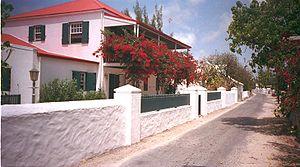
Cockburn Town est la capitale du territoire britannique d'outre-mer des Îles Turques-et-Caïques. Elle est située au centre de l’île de Grand Turk dont elle occupe la majeure partie.
Un territoire britannique d'outre-mer, en en anglais : United Kingdom overseas territory, anciennement appelé dependent territory et plus tôt encore une « colonie de la Couronne », est l'un des quatorze territoires se trouvant sous la souveraineté et le contrôle formel du Royaume-Uni mais n'étant pas une partie du Royaume proprement dit. Ce sont les vestiges de l'Empire britannique qui n'ont pas accédé à l'indépendance ou qui ont voté pour rester territoires britanniques. La superficie totale est de 18 492 km² avec une population totale supérieure à 270 000 habitants en 2016. Ce qui représente environ 7,5 % de la superficie du Royaume-Uni pour un peu moins de 0,42 % de la population britannique, ces territoires ont une densité de 14,6 hab/km², ce qui est très faible par rapport au reste du pays.